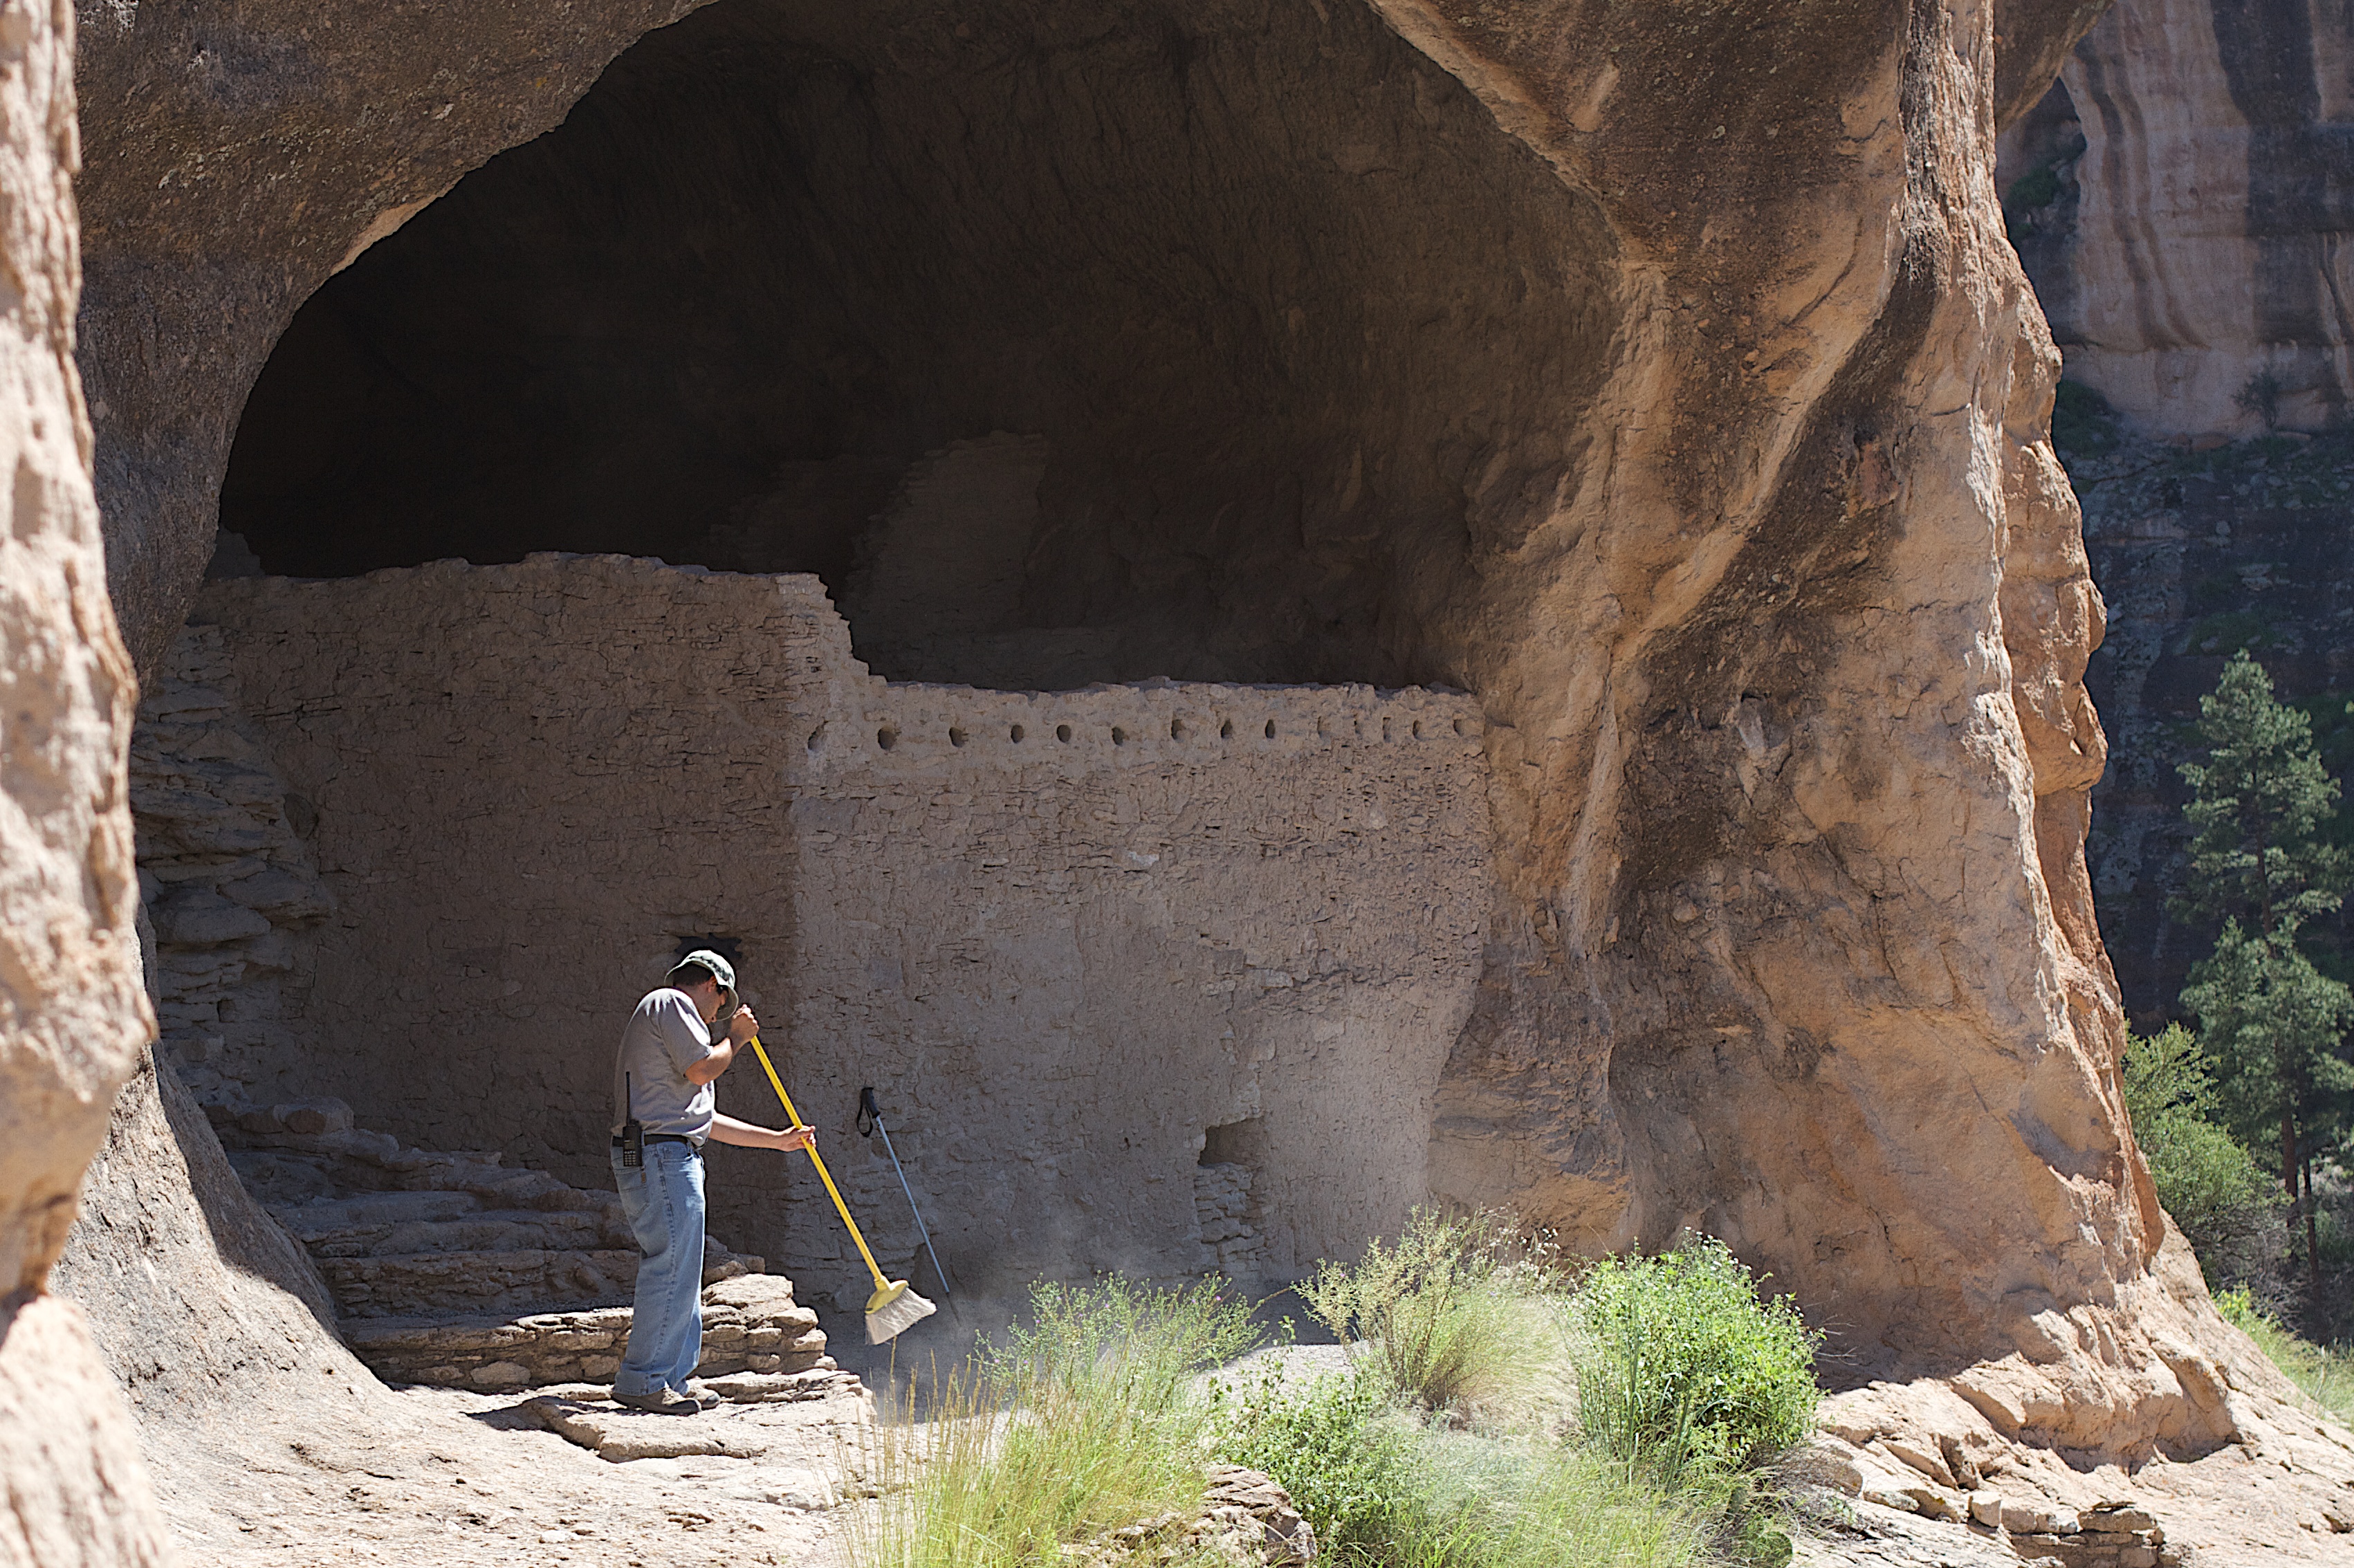
rock, formation, arch, cave, geology, temple, ruins, wadi, landform, ancient history